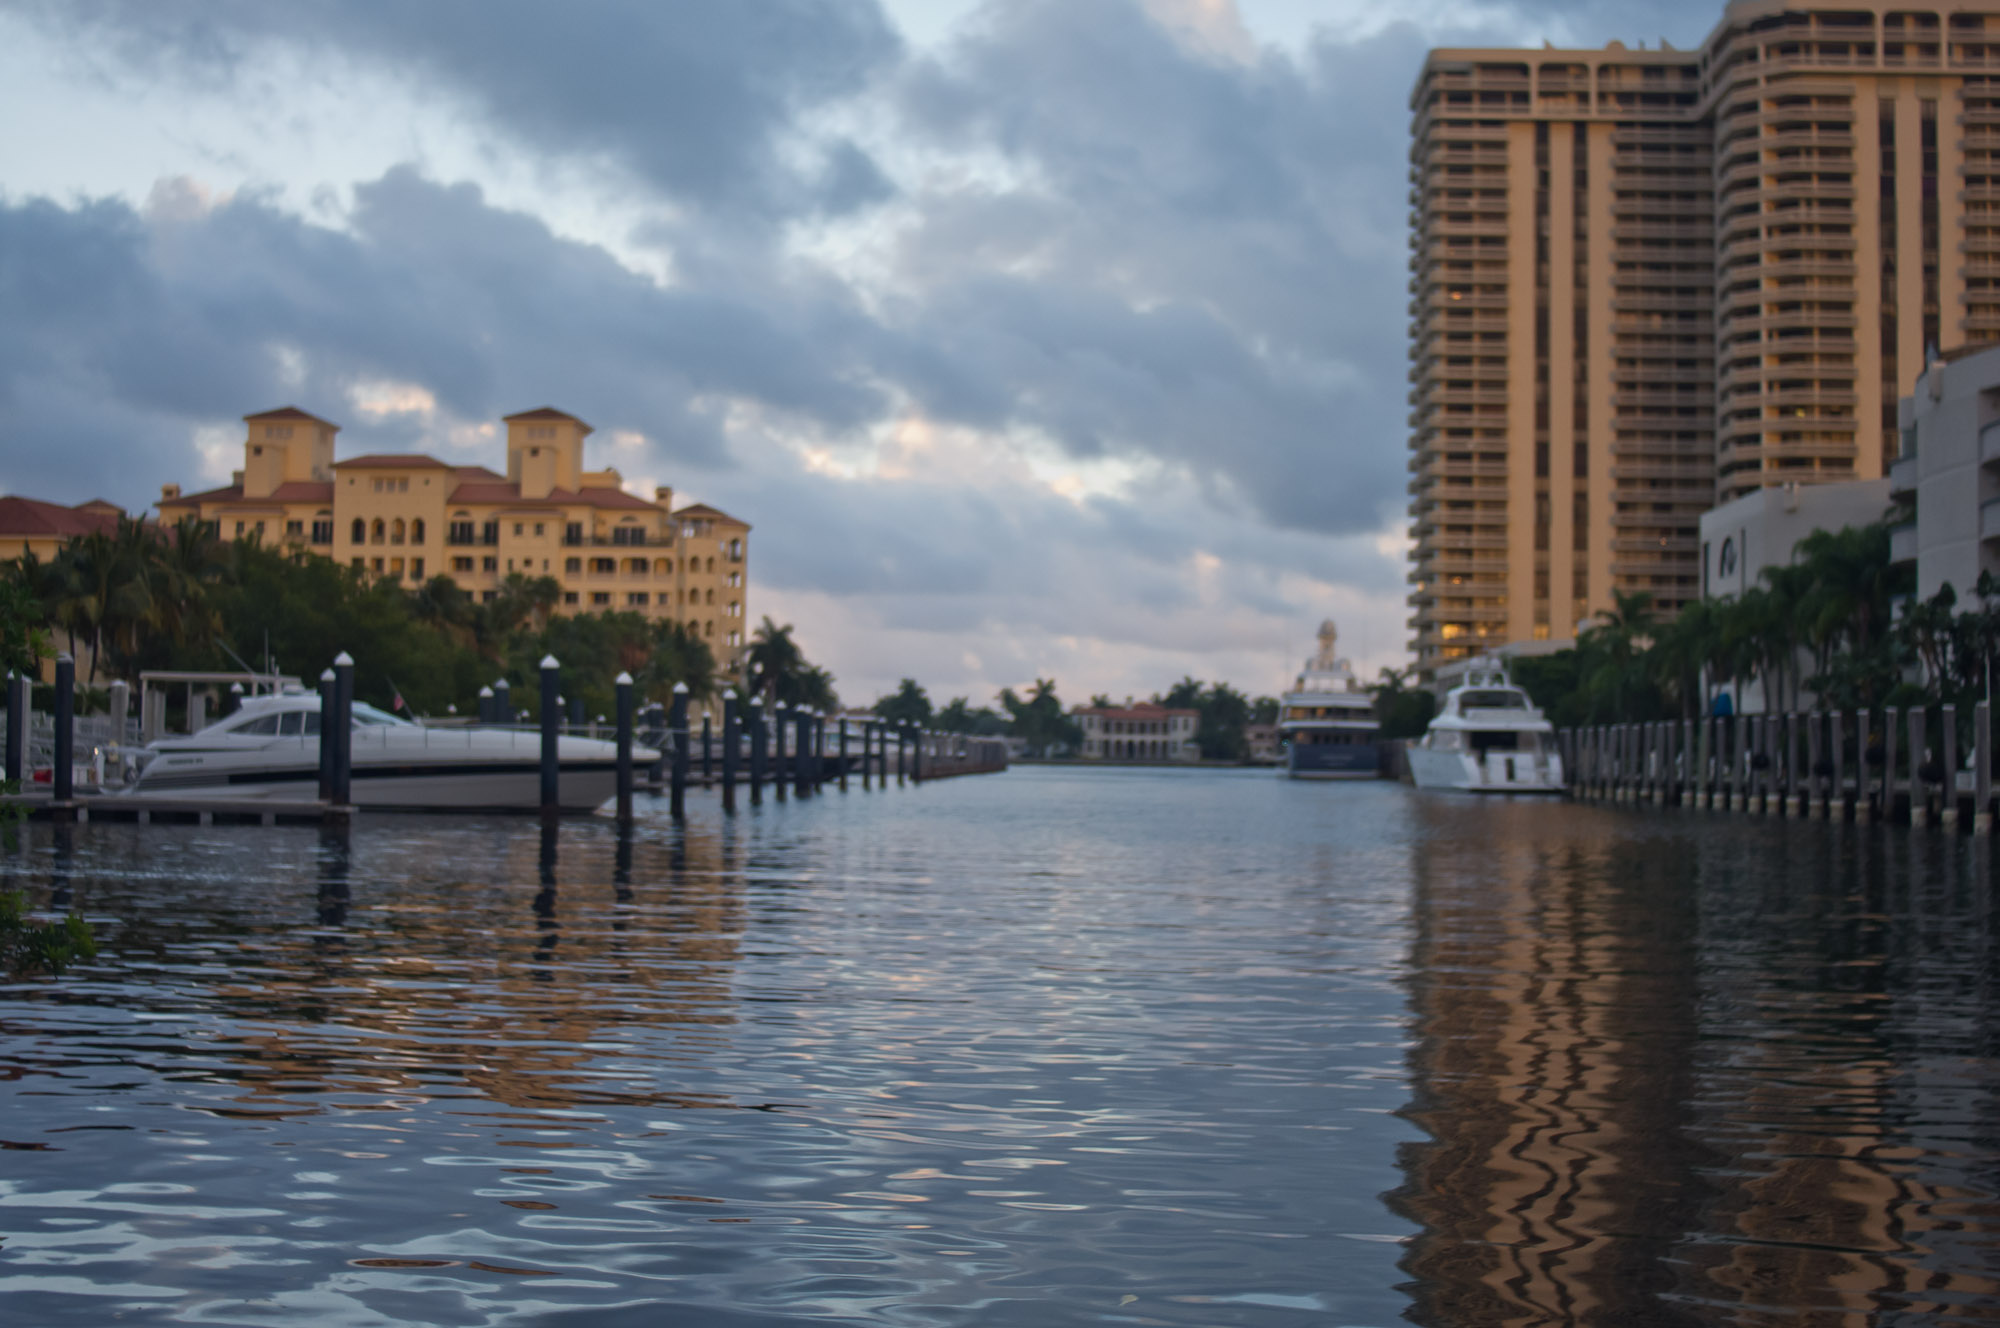
sea, water, dock, boat, skyline, town, city, river, canal, cityscape, evening, reflection, yacht, club, marina, waterway, body of water, 2013, miami, aventura, human settlement